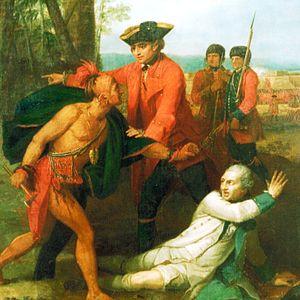
Cet article traite des événements qui se sont produits durant l'année 1755 au Canada.